Noam Lanir

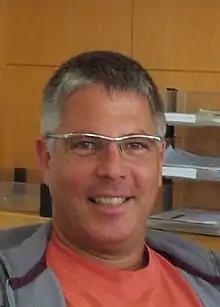

Noam Lanir (Hebrew: נעם לניר; born February 18, 1967) is an Israeli entrepreneur and the controlling shareholder and CEO of Livermore Investment Group, formerly known as Empire Online.